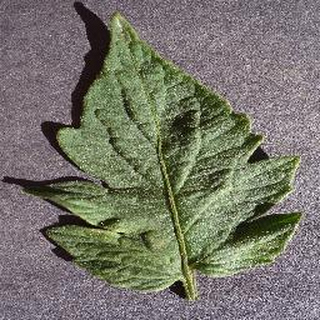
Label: healthy_tomato